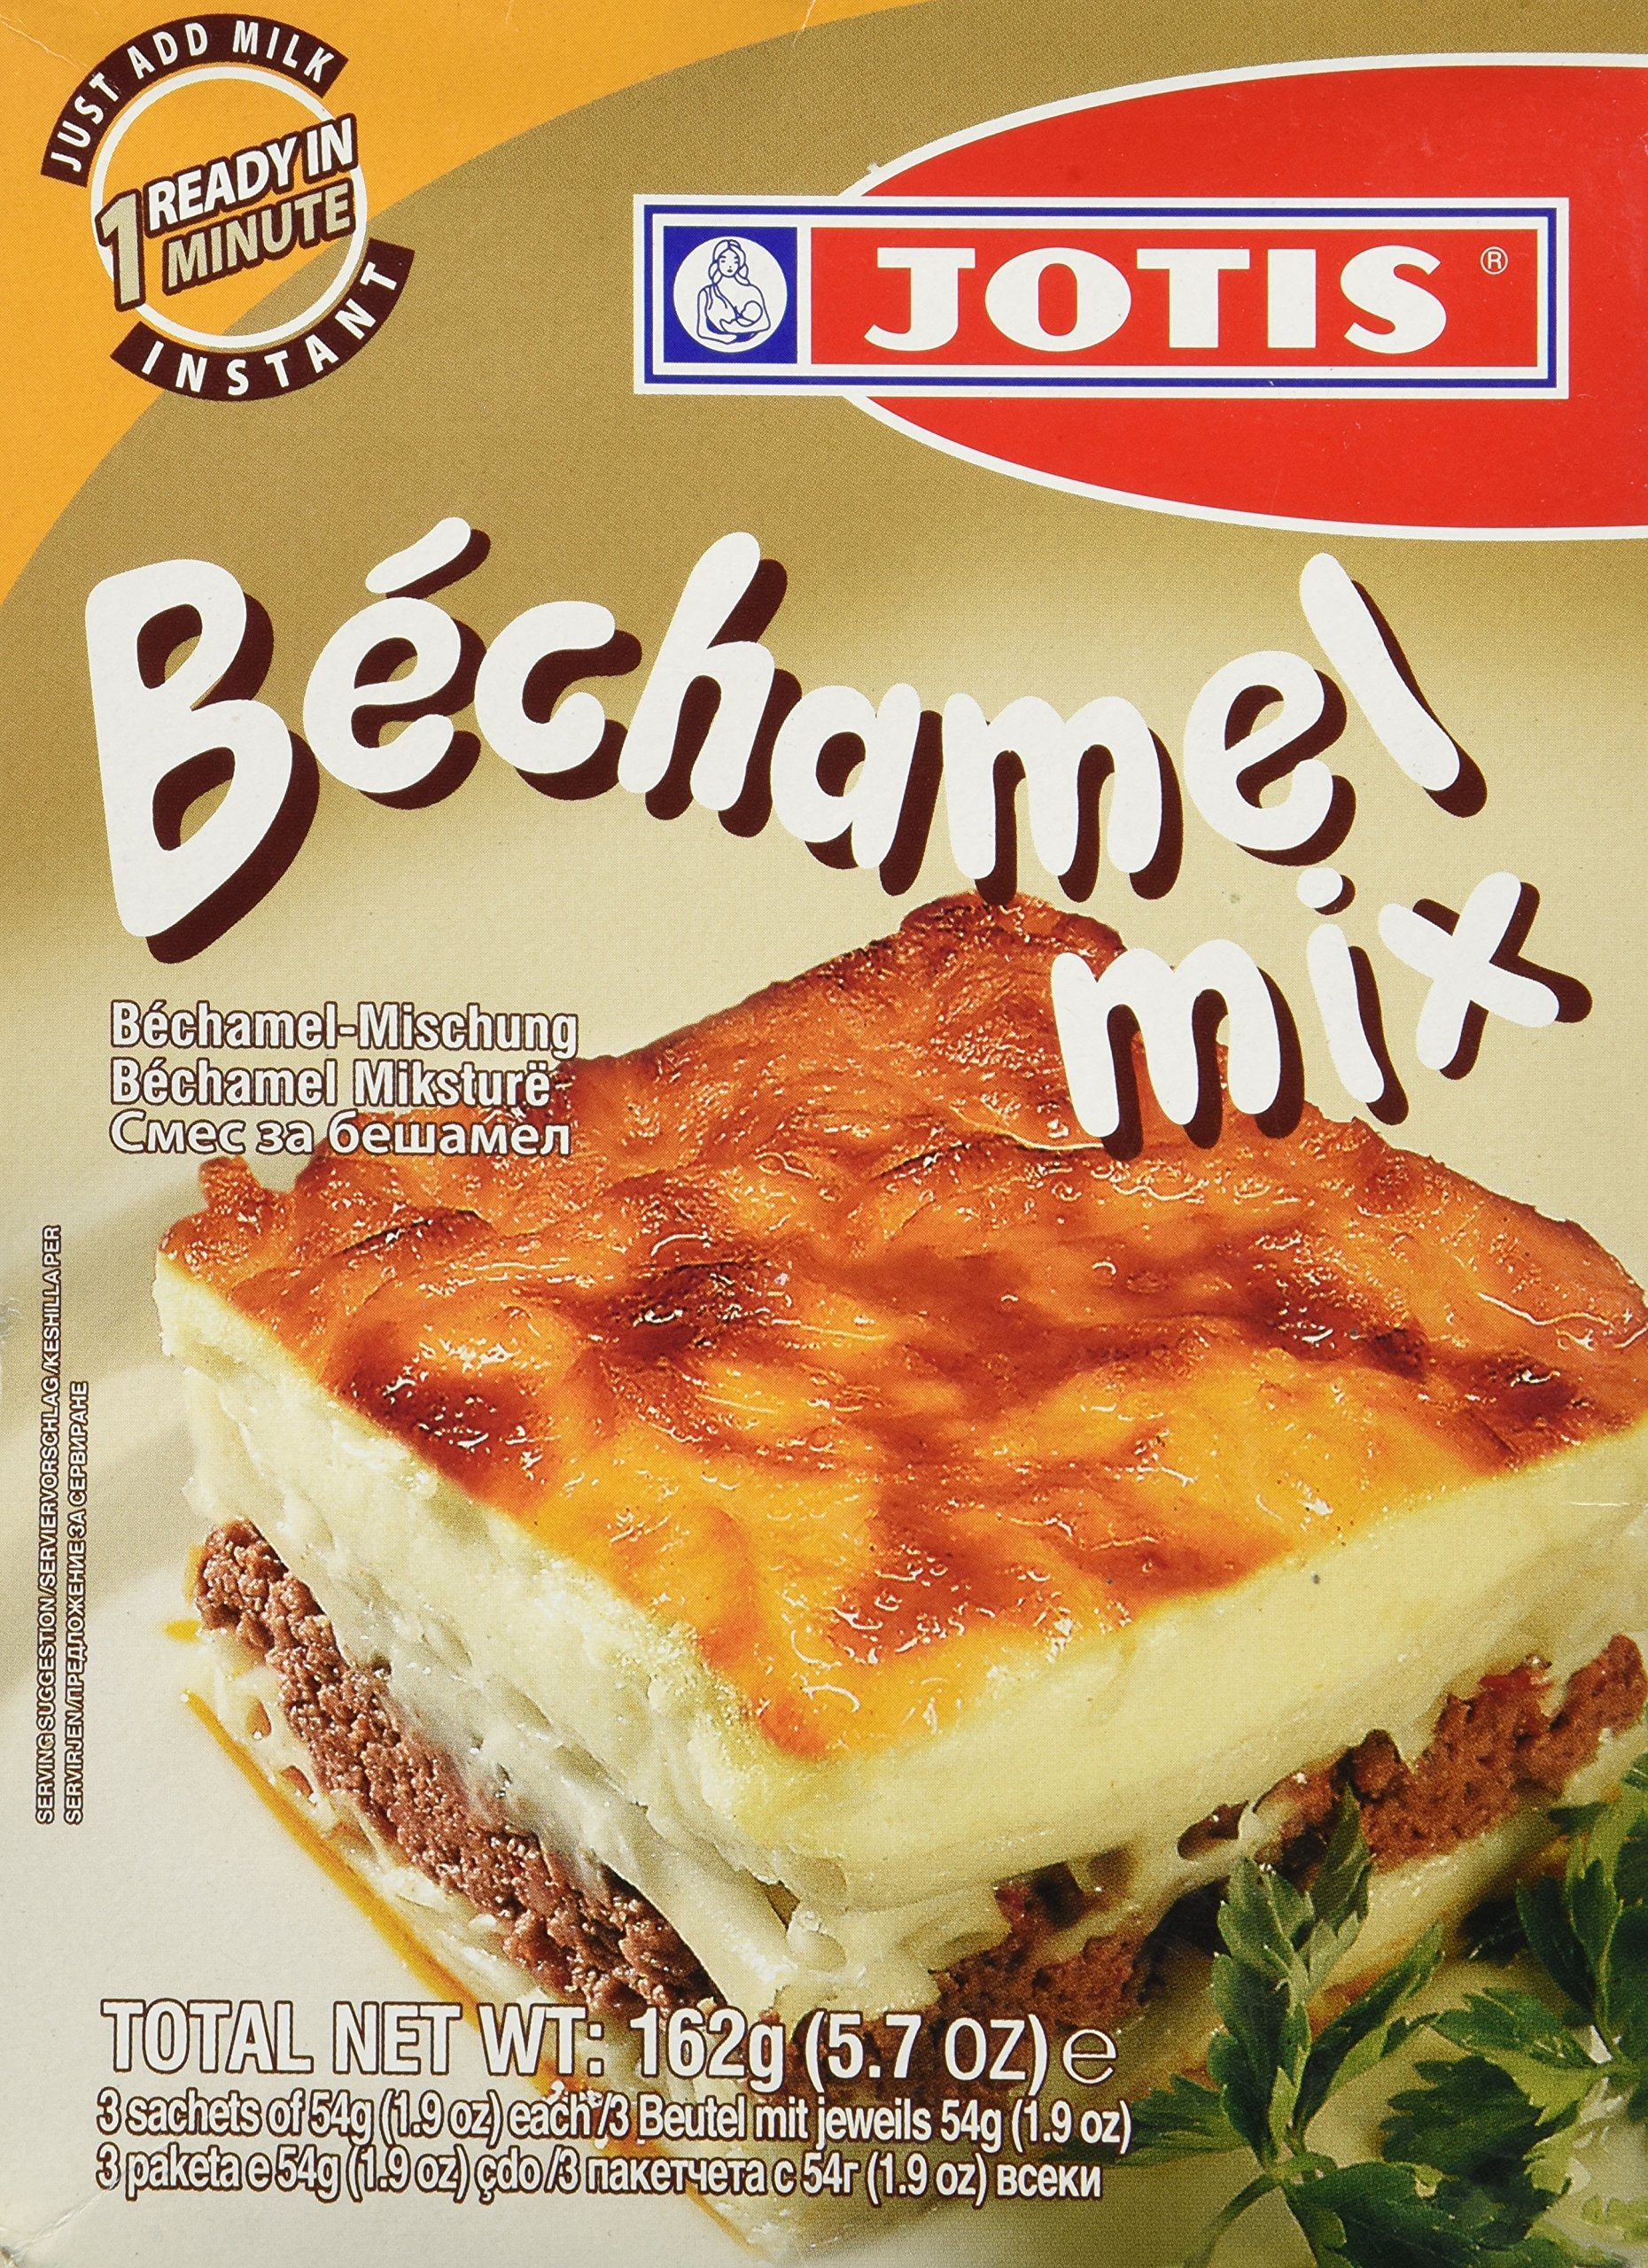
Item Name: Jotis (Yiotis) Bechamel Mix 5.7 oz Box (Greek)
Value: 5.7
Unit: Ounce

Price: 6.13